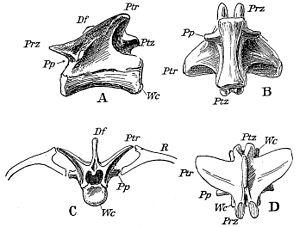
Pterospondylus est un genre nomen dubium de dinosaures théropodes du Trias supérieur retrouvé en Allemagne.